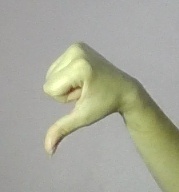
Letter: waw